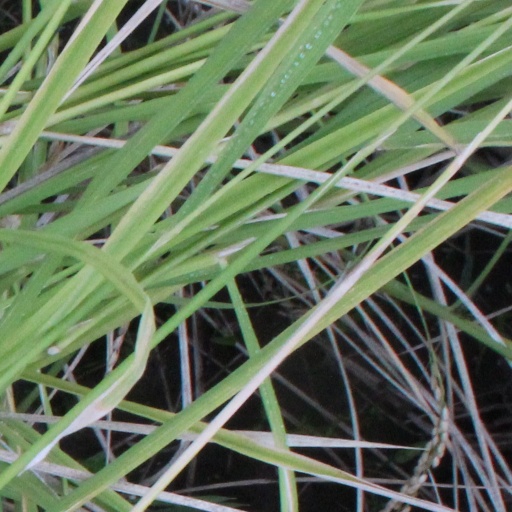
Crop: rice